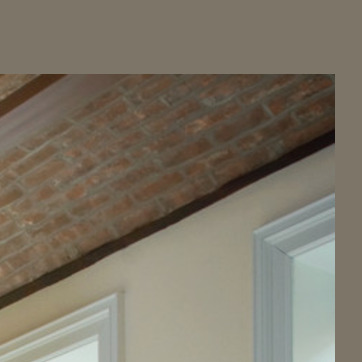
Material: brick